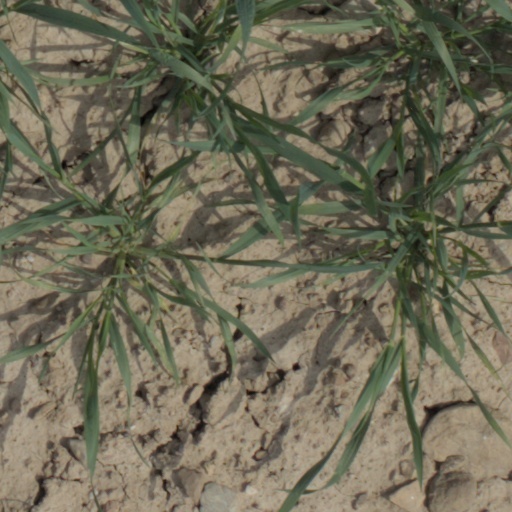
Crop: wheat